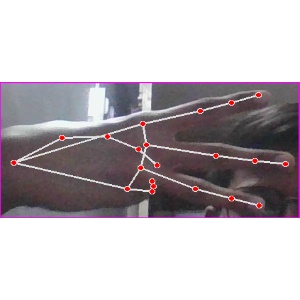
अक्षर: भ